Visite du Branchage

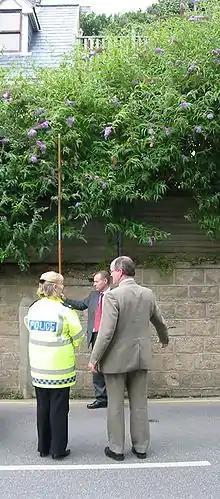
Measuring overhanging greenery with a pole of standard length

A Visite du Branchage is an inspection of roads in Jersey and Guernsey to ensure property owners have complied with the laws against vegetation encroaching onto the road.